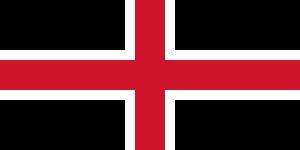
Durham est une ville du nord-est de l'Angleterre. C'est la capitale du comté de Durham et le chef-lieu du Diocèse de Durham. La ville est connue pour sa cathédrale, son château, ainsi que son université qui est la cinquième du pays. Elle a le statut de Cité.